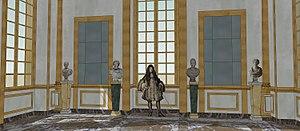
Schéma du salon du milieu de la galerie du château-vieux de Meudon, état sous Louvois, avant création de la tribune de la chapelle, vers 1690.
Le château de Meudon, dit château royal de Meudon, palais impérial de Meudon ou Domaine national de Meudon, est un château français situé à Meudon, dans le département des Hauts-de-Seine. Il est notamment la résidence de la duchesse d'Étampes, du cardinal de Lorraine, d'Abel Servien, de Louvois ainsi que de Monseigneur, dit le Grand Dauphin, qui lui adjoint en annexe le château de Chaville. Incendié en 1795 et en 1871, le Château-Neuf, dont la démolition est un temps envisagée, est conservé pour sa majeure partie. Il est transformé à partir de 1878 en observatoire servant de réceptacle à une lunette astronomique, avant d'être rattaché à l'Observatoire de Paris en 1927.